Fidan Aghayeva-Edler

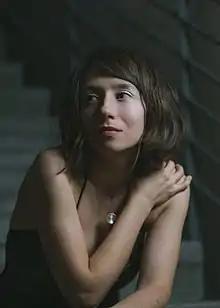

Fidan Aghayeva-Edler (born in Baku, Azerbaijan) is an Azerbaijani pianist best known for her modern and contemporary music performances. She supports the performance of female composers.